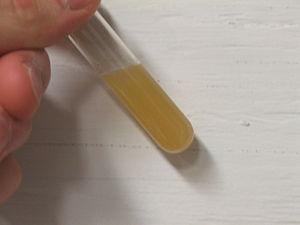
Le manganèse est l'élément chimique de numéro atomique 25, de symbole Mn. Le corps simple est un métal de transition.